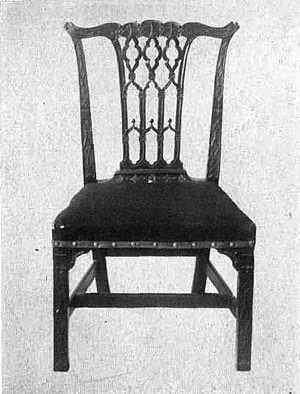
Chippendale est un nom propre anglo-saxon qui peut faire référence à :
Thomas Chippendale est un ébéniste et un créateur de meubles anglais dans des styles georgien, rococo anglais et néoclassique.